Mawley Hall

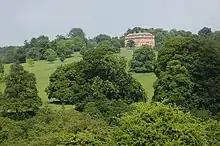
Mawley Hall

Mawley Hall is a privately owned 18th-century country mansion near Cleobury Mortimer, Shropshire, England. It is a Grade I listed building.